Bethesda system

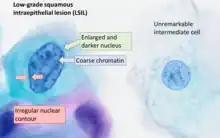
Cytopathology of low-grade squamous intraepithelial lesion (LSIL), with main features, as compared to an unremarkable intermediate squamous cell. Pap stain.

A low-grade squamous intraepithelial lesion (LSIL or LGSIL) indicates possible cervical dysplasia. LSIL usually indicates mild dysplasia (CIN 1), more than likely caused by a human papillomavirus infection. It is usually diagnosed following a Pap smear.